31st Fighter Wing

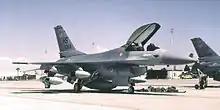
General Dynamics F-16A Block 15Q Fighting Falcon 83-1080 of the 308th FS, about 1988.

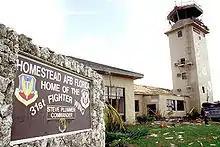
The damaged control tower and base operations building on Homestead AFB, Florida, after Hurricane Andrew smashed into the base on 24 August 1992.

To avoid losing the wing's heritage and history as the highest scoring Army Air Force unit in the Mediterranean Theater in WWII, the impressive combat record in Vietnam and number of significant firsts they produced in the early years of the Air Force, the 31st was chosen to move rather than fade into obscurity. On 1 April 1994, the 31st Fighter Wing inactivated at Homestead and subsequently activated at Aviano Air Base, Italy in place of the 401st Fighter Wing.